Purple

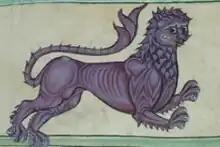
Emblem of King Alfonso IX of León (1180-1230) displayed in the 12th century "Tumbo A" manuscript in the Santiago de Compostela Cathedral, Galicia.

The British chocolate company Cadbury chose purple as it was Queen Victoria's favourite color. The company trademarked the color purple for chocolates with registrations in 1995 and 2004. However, the validity of these trademarks is the matter of an ongoing legal dispute following objections by Nestlé.